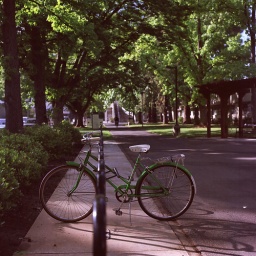
green bike parked under green trees